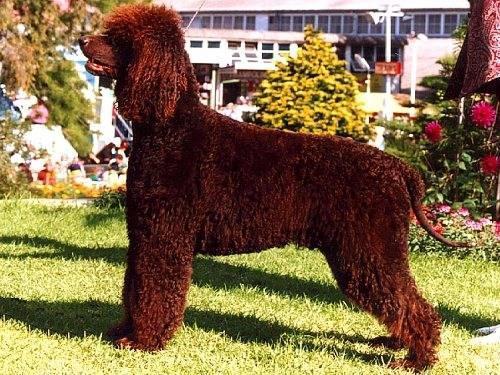
Irish_water_spaniel